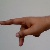
The image shows a hand gesture representing the letter 'P' in Indian Sign Language.